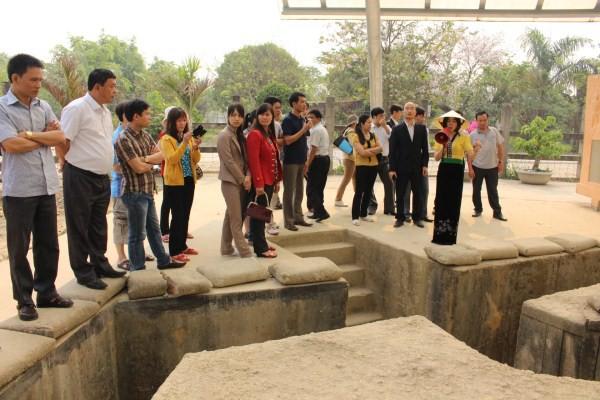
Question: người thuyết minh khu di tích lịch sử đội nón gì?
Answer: nón lá